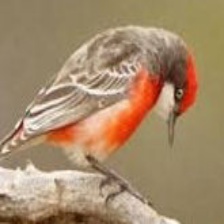
Species: CRIMSON CHAT
Scientific name: EPTHIANURA TRICOLOR